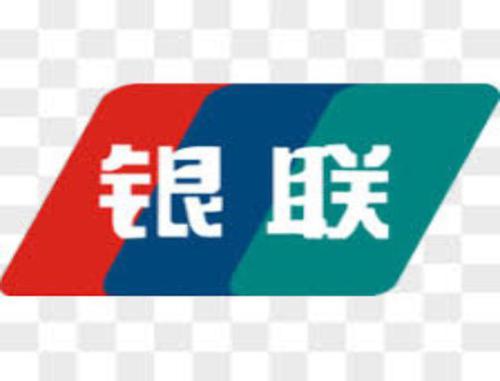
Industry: Others